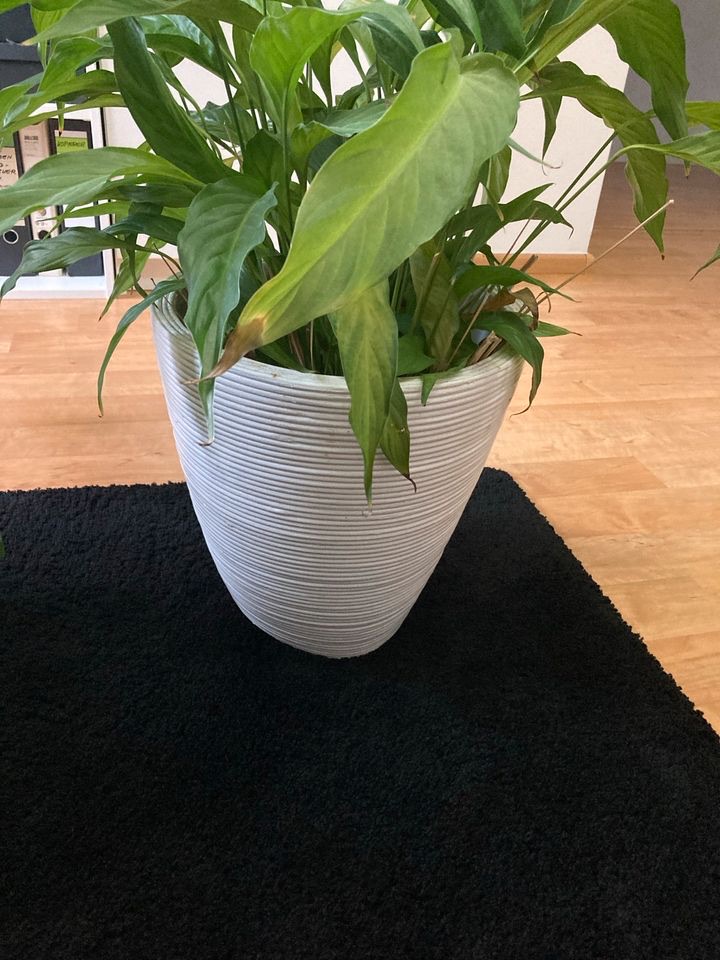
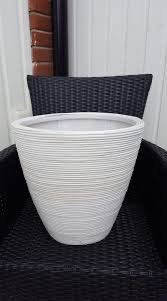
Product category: misc
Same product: yes